Running in Ancient Greece

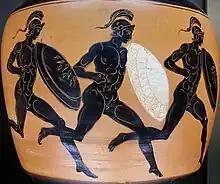
Hoplitodromos from an Attic black-figure Panathenaic amphora, 323–322 BC

In the Olympics, there was a race in armor, the hoplitodromos, which reflected the games' origins as a means of training for warfare. Contrary to popular belief there was no ceremonial torch-race or torch lighting at the Ancient Olympic Games. Although a torch-race was conducted at several religious festivals, such as the Panathenaic Games there was none at the Olympic games. One event that was not ever in the ancient Olympic Games is the marathon. What is called a marathon today gets its name from the distance covered by the Athenian army running back to the city after battle with Persians at Marathon in 490 BC. In 1896, at the first modern Olympics, the very first modern-day marathon was run. To honor the history of Greek running, Greece chose a course that would mimic the route run by Athenian army. The route started at a bridge in the town of Marathon and ended in the Olympic stadium.